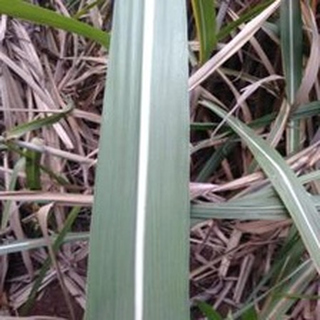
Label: healthy_sugarcane